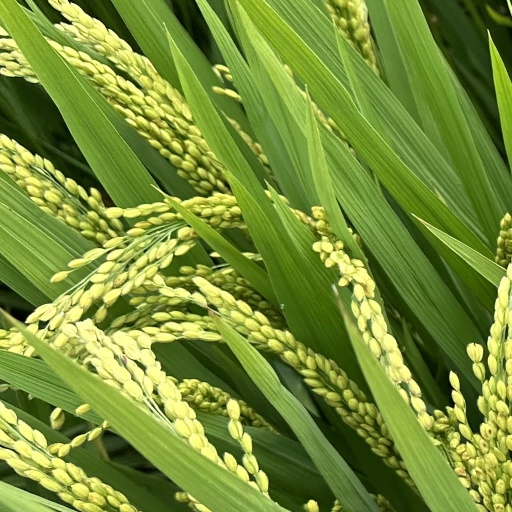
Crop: rice